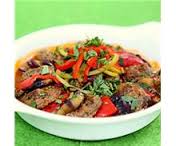
Yemek: kebap